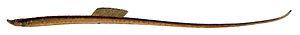
Nerophis lumbriciformis, communément appelé nérophis lombriciforme, est une espèce de poissons marins appartenant à la famille des Syngnathidae.